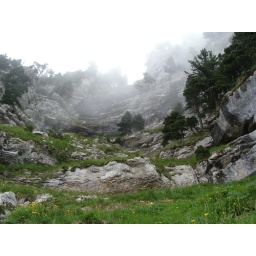
Mist was flowing above our heads, water stream was sinking down the rocks inside the freezing and probably very deep cave.